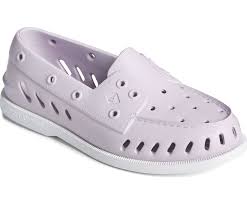
Label: Boat